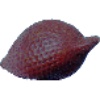
Label: Salak 1